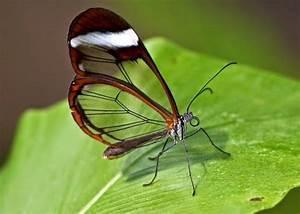
butterfly